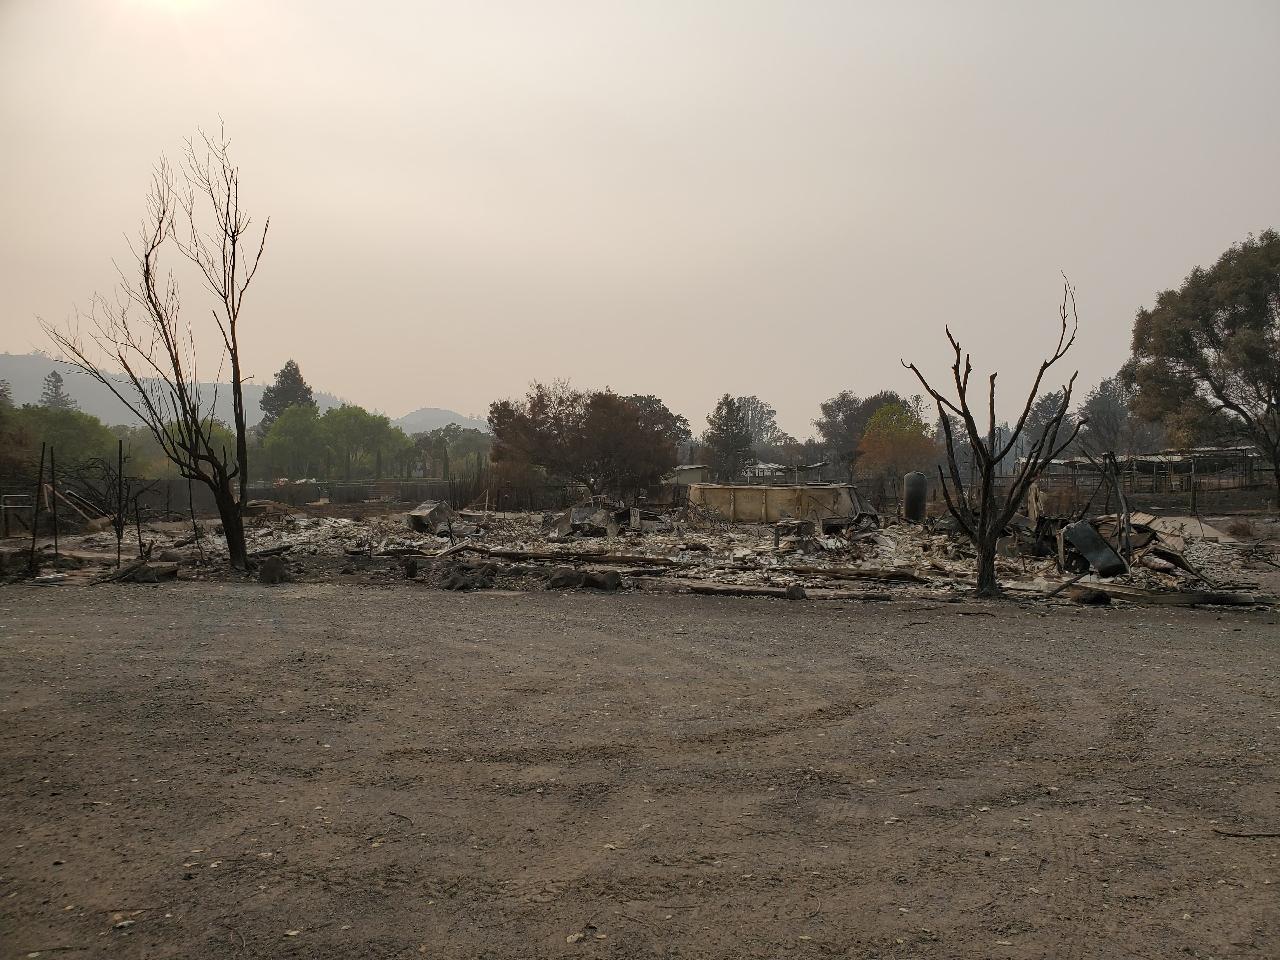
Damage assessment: destroyed